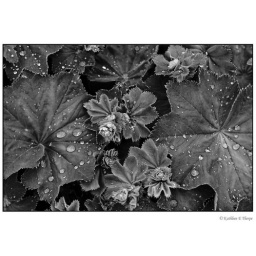
Plant in rain, black and white